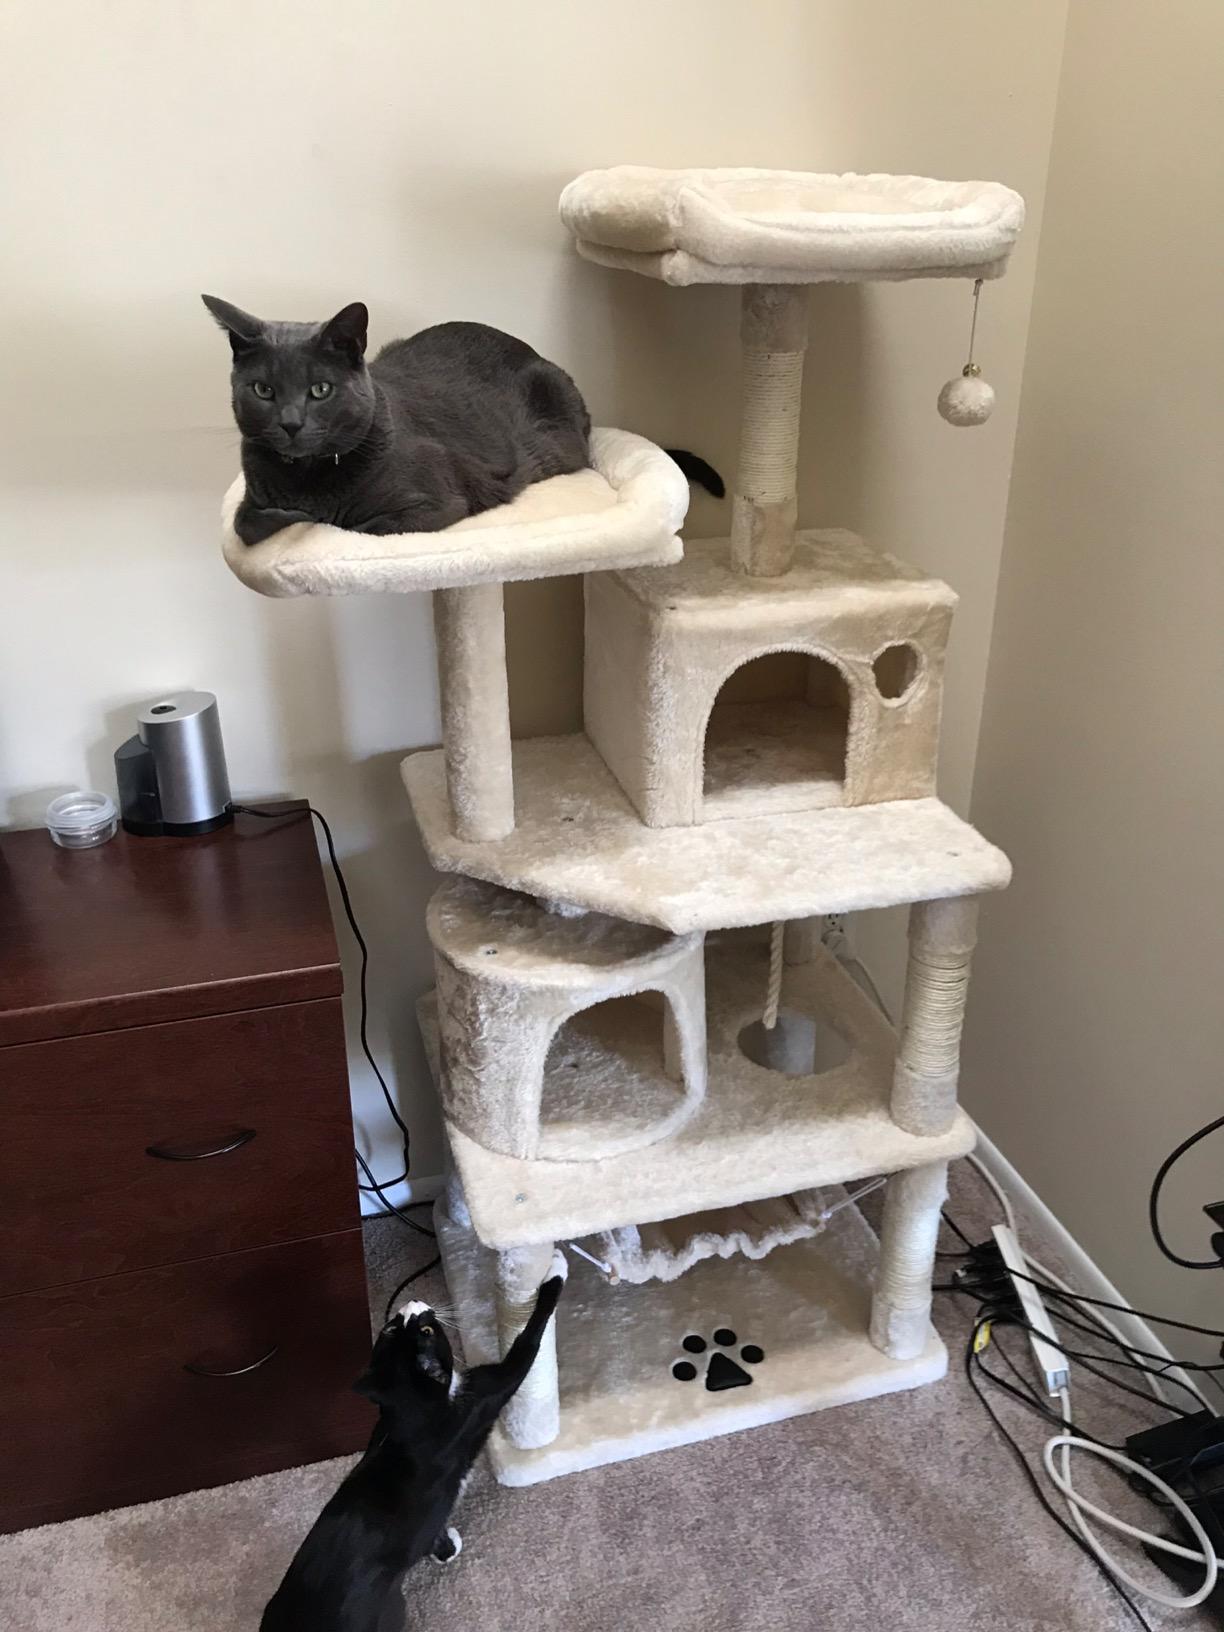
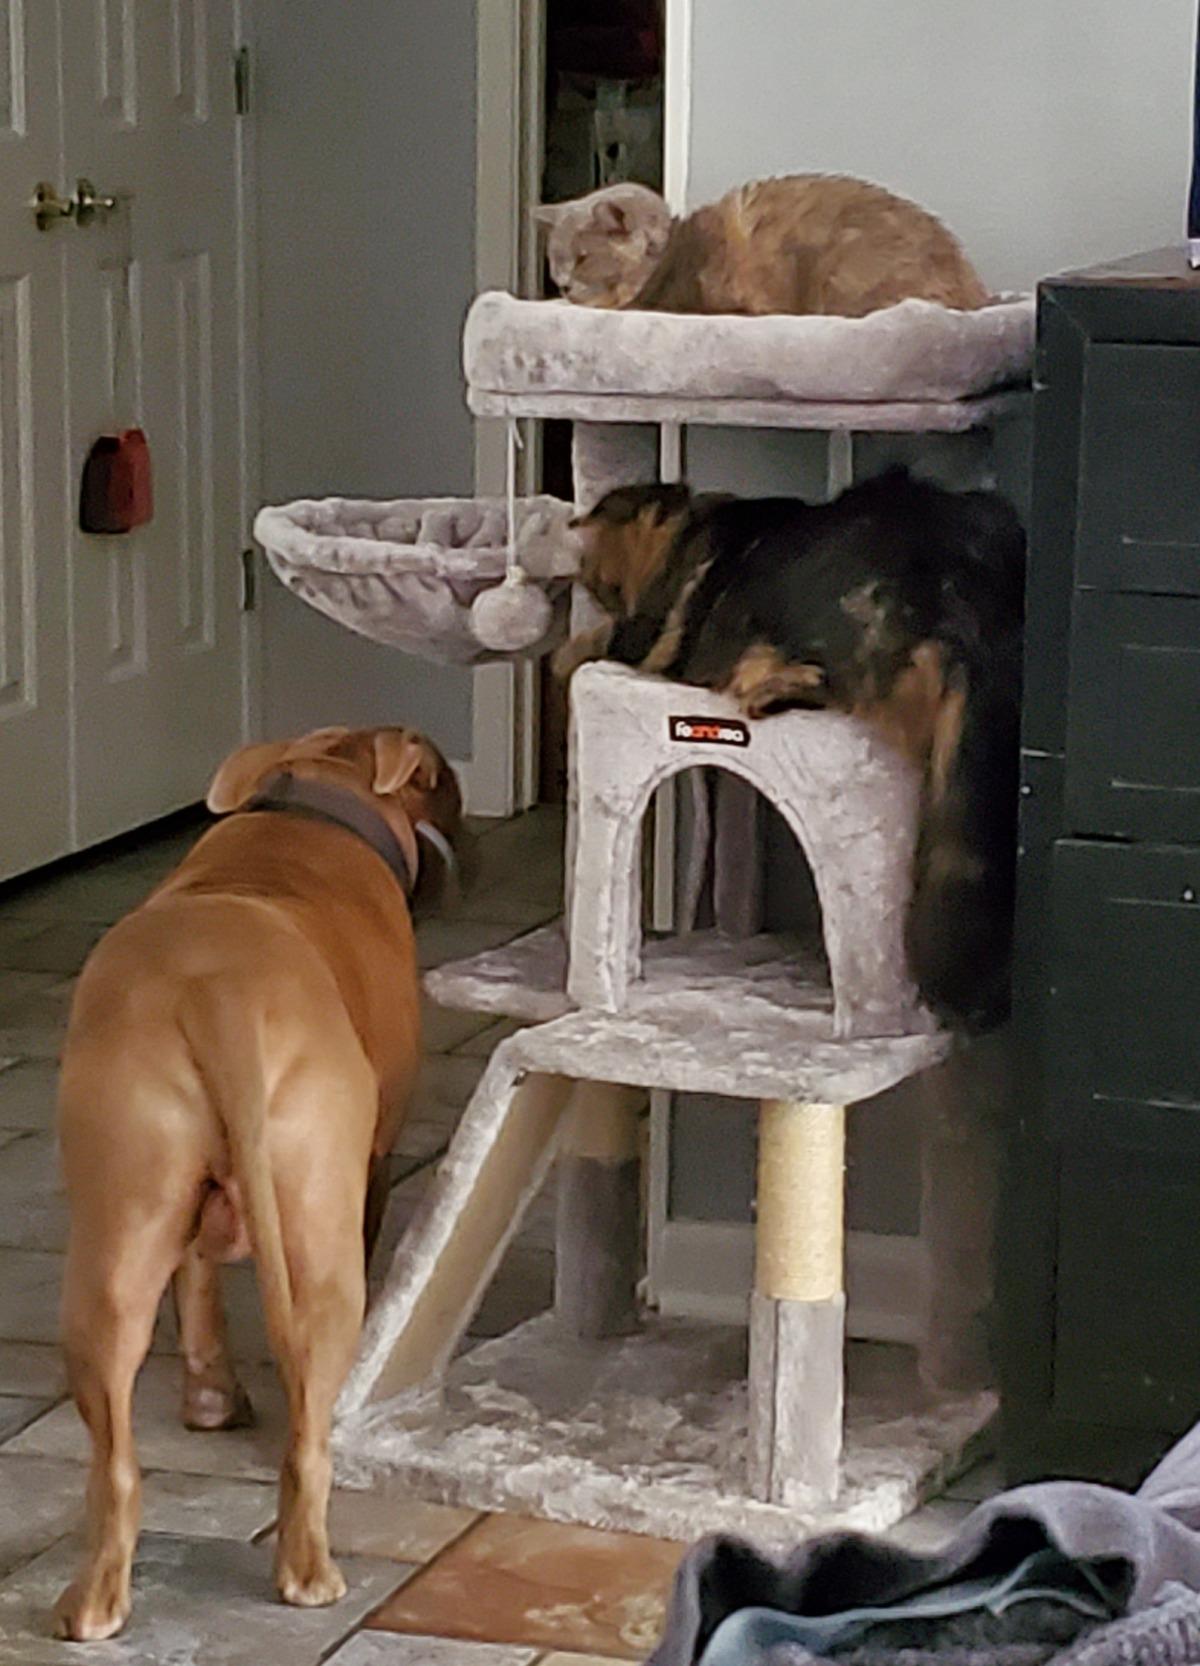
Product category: items_cat tree
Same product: no